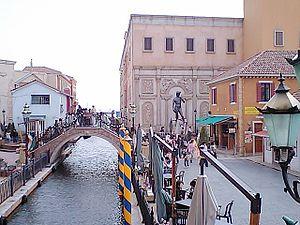
Italia Mura était un centre commercial situé dans le quartier du port de Nagoya au Japon. Il a ouvert en 2005, et on y accédait par la station de métro du port de Nagoya, ou en se garant dans le parking de 660 places du centre commercial. On y trouvait notamment :